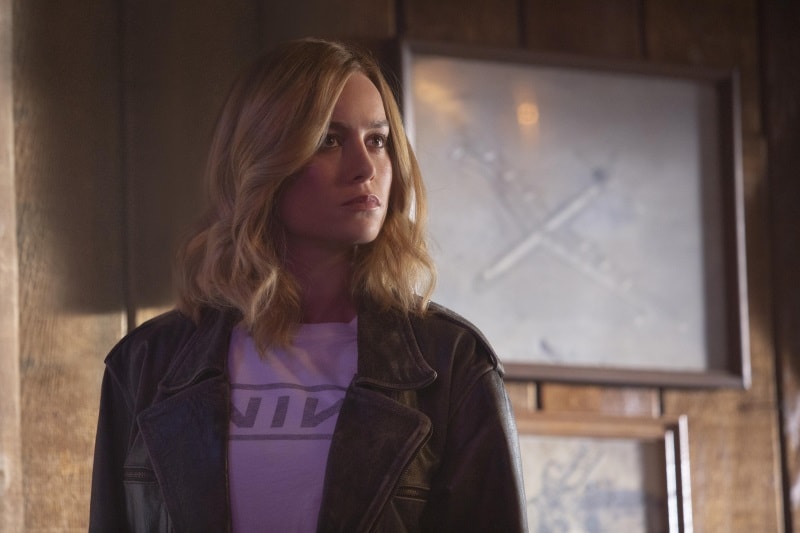
Gender: women